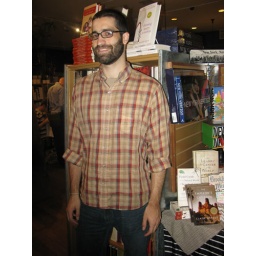
Steve standing proudly beside a book made from trees he harvested in Oregon last summer.